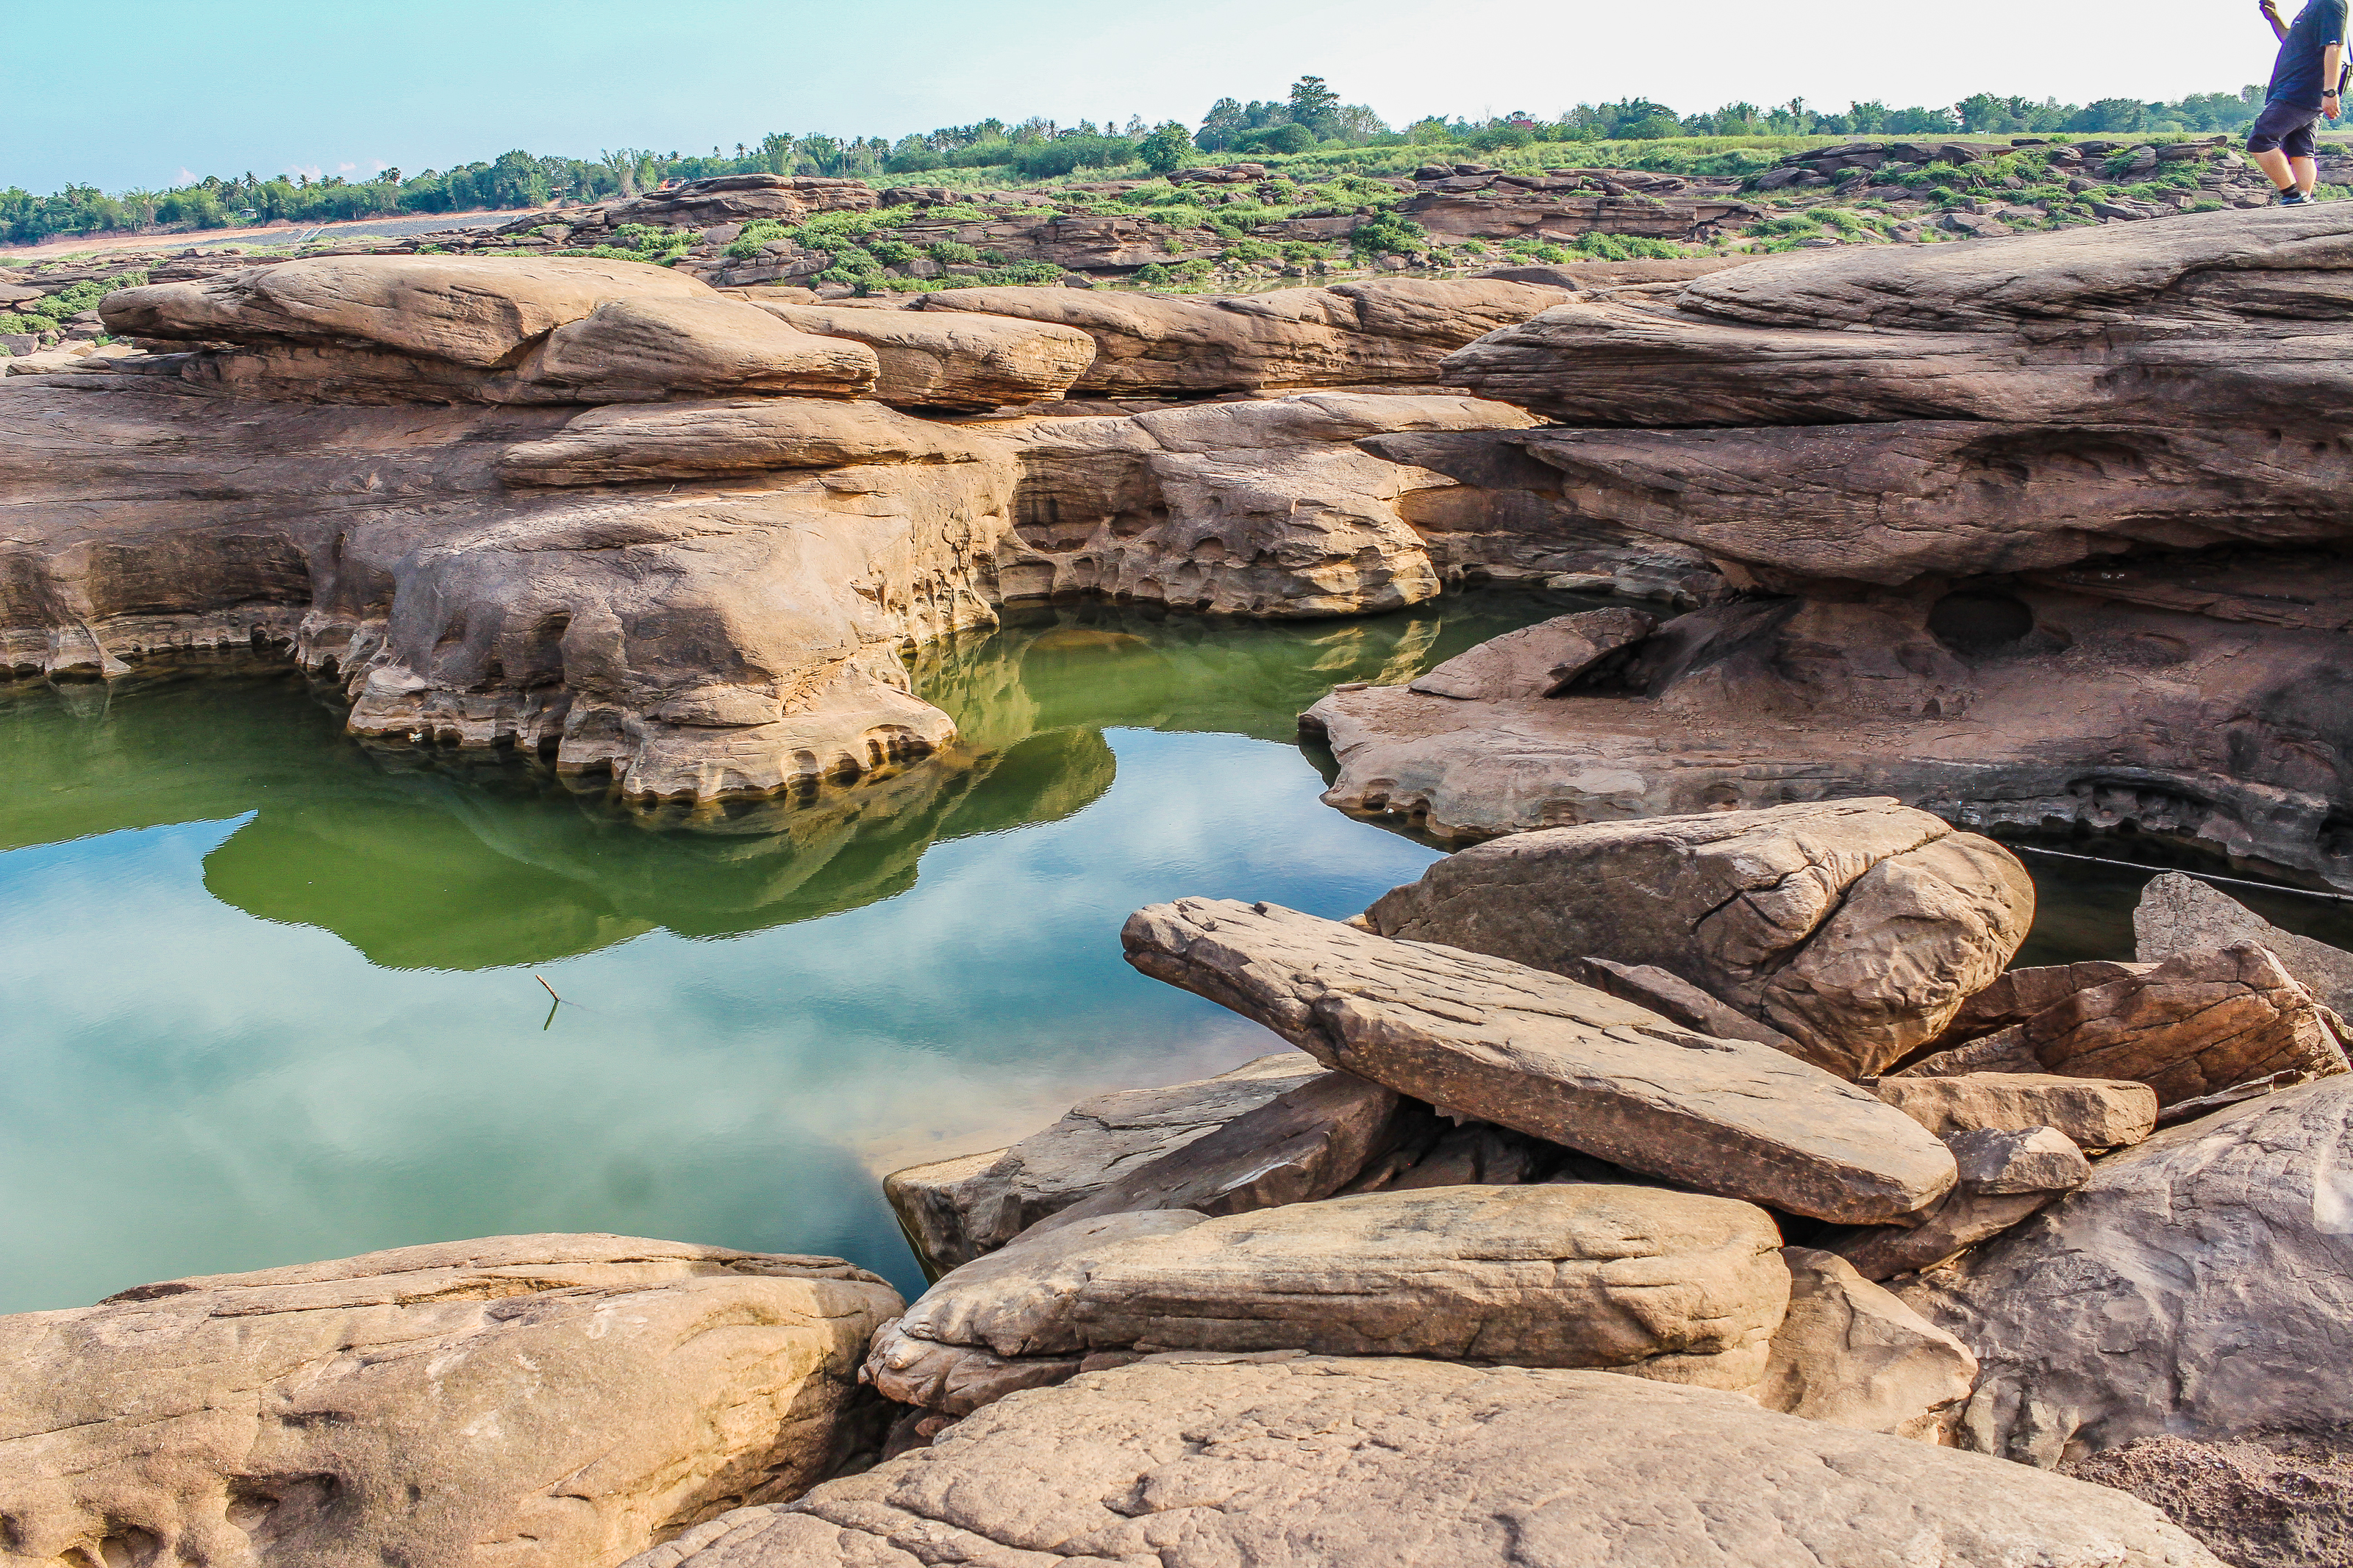
big, scenery, scenic, summer, rock, tourist, amazing, beautiful, mountain, view, dao, trip, world, thailand, layers, national, hat, huge, wonder, day, park, sky, nature, asia, grand, water, structure, stone, outdoor, canyon, valley, river, desert, travel, colorful, landscape, natural landscape, formation, water resources, reflection, outcrop, bedrock, tree, geology, coast, sea, watercourse, reservoir, national park, coastal and oceanic landforms, bay, pond, tourism, bank, state park, vacation, tide pool, boulder, wildlife, lake, terrain, wadi